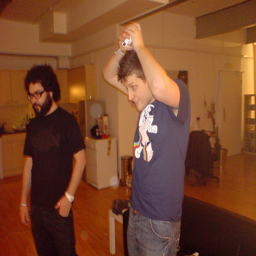
A man holds a Wii-mote above his head while another looks on.
A guy and his friend are playing Nintendo Wii.
A young man is holding a video game remote over his head.
two men standing in a room while one plays with a wii mote
Some guys standing and playing a video game.